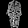
Label: Coat